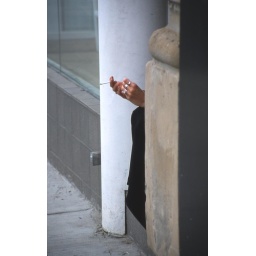
girl in door